Ufton Court

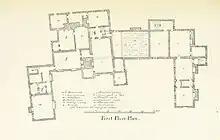
Floor plan

During its sale in 1837, Ufton Court was described as 'unfit for a gentleman's residence.' It was bought by Richard Benyon De Beauvoir of the adjoining estate at Englefield. He repaired the house and converted it into tenements for his estate workers.